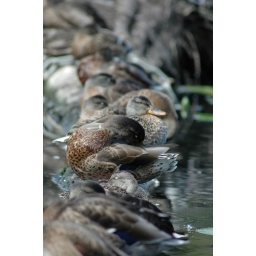
A group of ducks resting on a log in the water at the Washington Park Arboretum in Seattle.